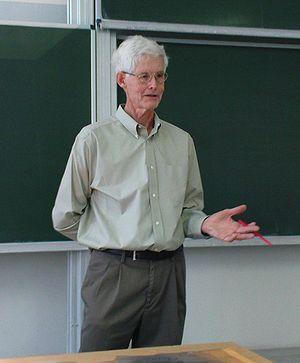
Stephen Arthur Cook est un informaticien et mathématicien américano-canadien, qui a apporté plusieurs contributions majeures à la théorie de la complexité. Il est actuellement professeur à l'université de Toronto, dans le département d'informatique, et dans le département de mathématiques.